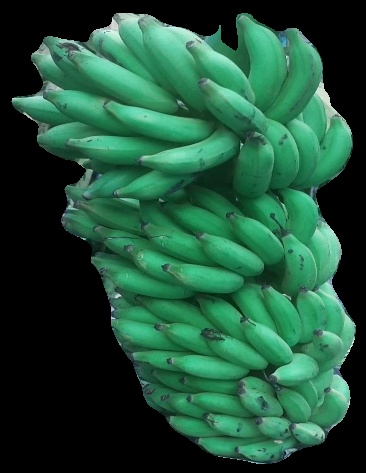
Variety: elakki-bale
Grade: grade1